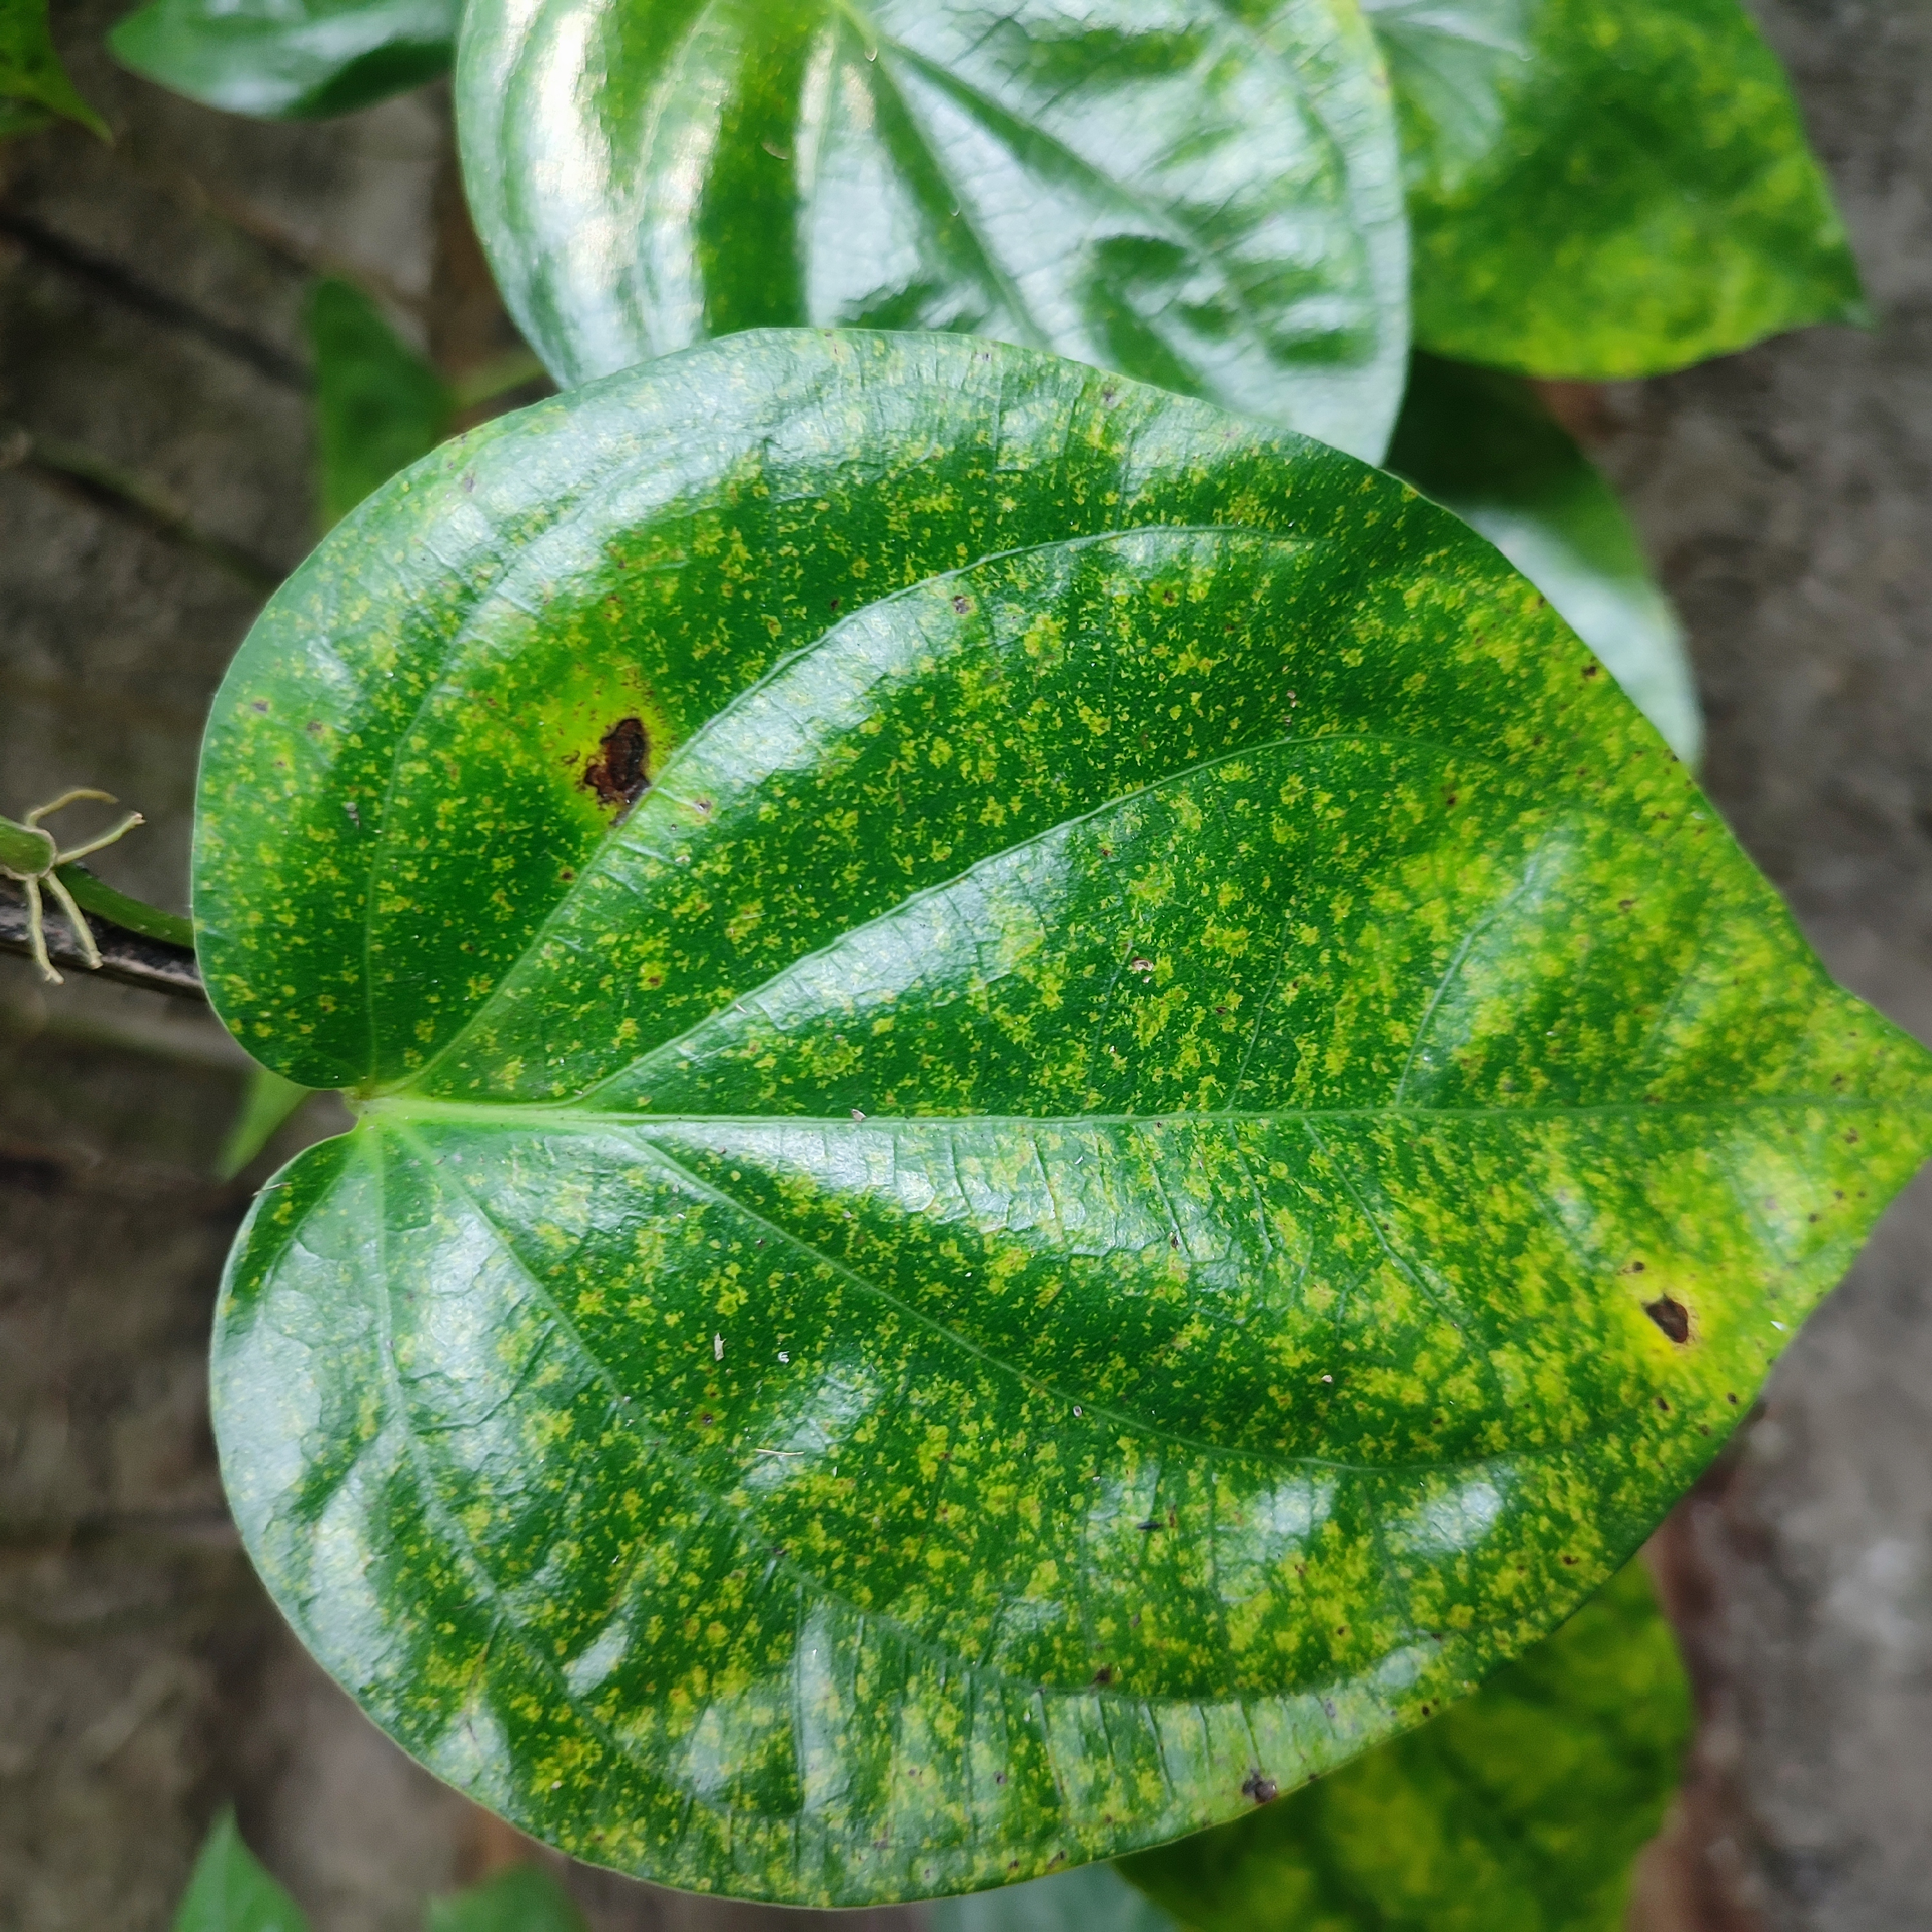
Label: Bacterial_Leaf_Disease